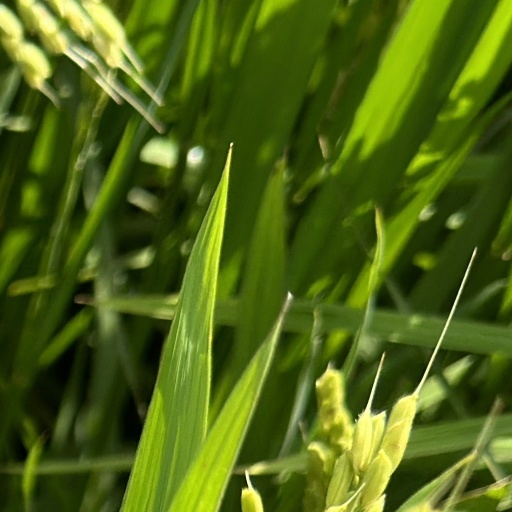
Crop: rice